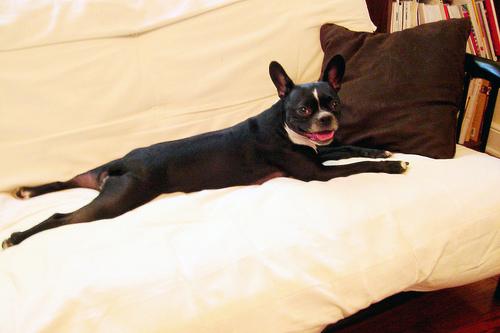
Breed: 230-n000084-Boston_bull